Karl Wilhelm Heinrich von Kleist

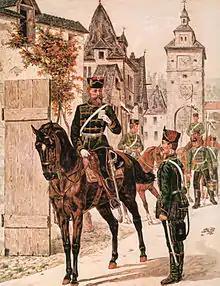
Prussian Hussar 10th Regiment

Because he would not inherit his father's entailed estate, Kleist chose the military profession. He resigned on 6 March 1856 as an ensign in the 10th Hussars Regiment of the Prussian army, where he was appointed on 5 February 1857 Second Lieutenant. Kleist spent a very long time as a lieutenant with multiple dislocations to other units. On 15 December 1863 he was made the adjutant of the 8th Cavalry Brigade, 1866 adjutant of the 7th Division (German Empire) and there promoted on 20 July 1866 to first lieutenant. Again adjutant, this time in the 11th Cavalry Brigade, he was finally supernumerary leaving in his post as a captain. On 14 December 1868 he came back to his unit and was squadron leader. Finally, on 24 October 1871 he was General Staff officer in the 13th Division, after he had previously been seconded for several months to the Great General Staff. From 10 September 1872 he was a Major. After further uses in various positions on the General Staff, he returned in 1878 back to the military service and became final after a period of temporary assignment Commander of the Dragoon Regiment No. 19 and lieutenant colonel. In 1883 he was promoted to colonel and appointed commander of the 25th (Grand Ducal Hessian) Cavalry Brigade and 1888 Major General. Finally, the emperor appointed him on 18 October 1891 the commander of the 10th Division in Poznań and to Lieutenant General. In 1898 he was called into question.